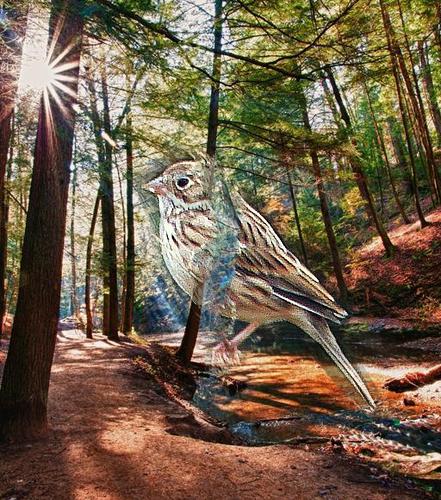
Bird species: Vesper_Sparrow
Bird type: landbird
Background: land